De Havilland Comet

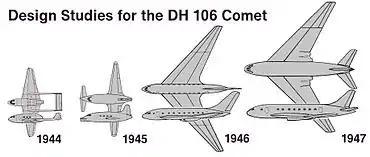
Design studies for the DH.106 Comet 1944–1947 (artist's impression)

On 11 March 1943, the Cabinet of the United Kingdom formed the Brabazon Committee, which was tasked with determining the UK's airliner needs after the conclusion of the Second World War. One of its recommendations was for the development and production of a pressurised, transatlantic mailplane that could carry of payload at a cruising speed of non-stop.